Arabian Travel Market

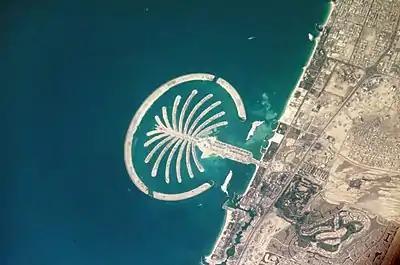
Bird's eye view of Palm Island

The event, inaugurated in 1994 and was hosted at Dubai International Convention and Exhibition Centre. The event is aimed at industry and government decision-makers and provides industry news, products and educational content. In 2014, the event attracted 2,700 exhibitors from 83 countries, 68 national pavilions and about 21,000 trade visitors from 157 countries. It covered about 25,000 sq. metres of exhibition space and is widely regarded as the largest international tourism and hospitality event in the region.